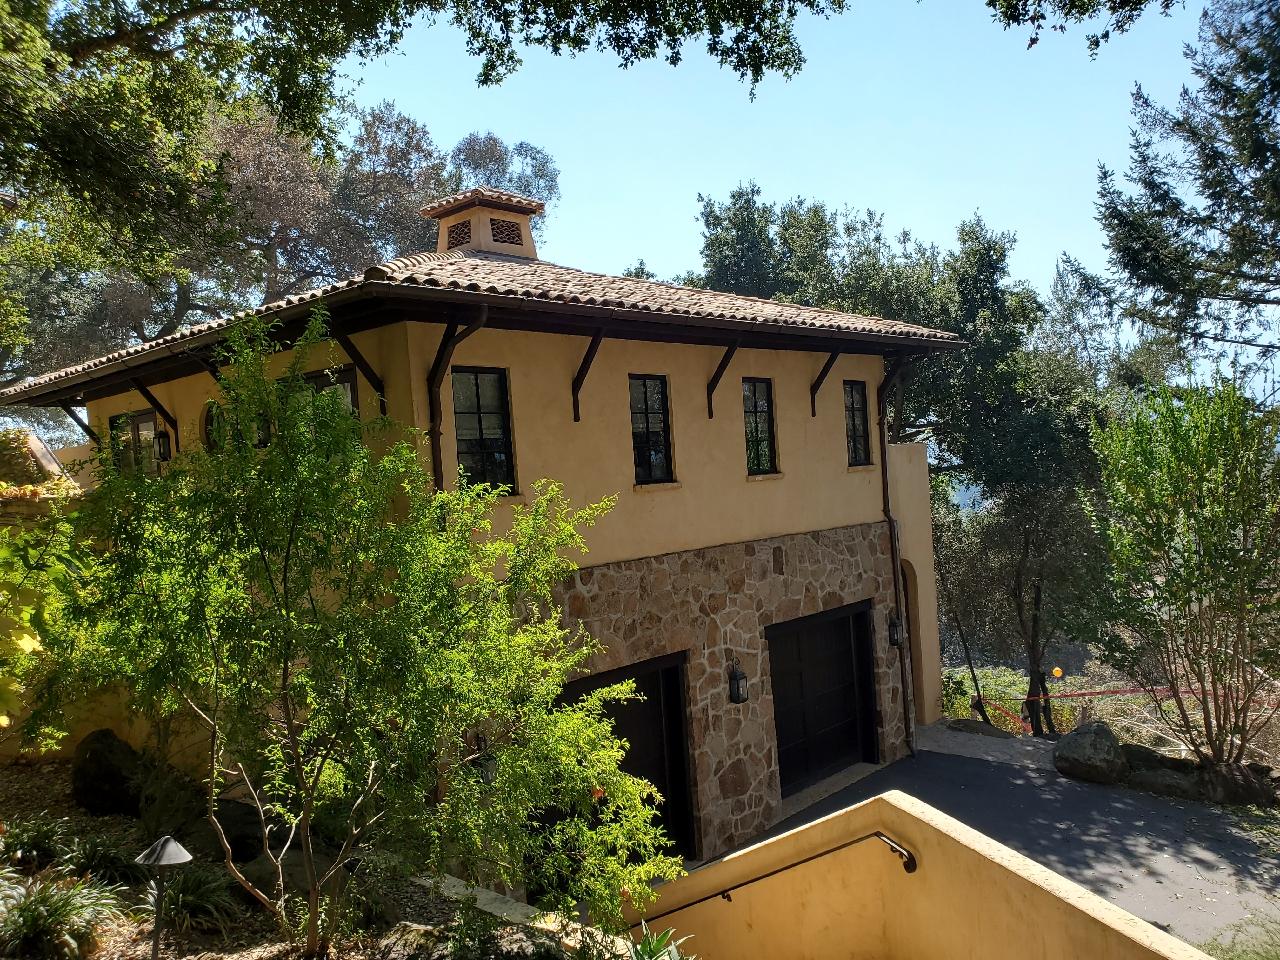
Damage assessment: no_damage